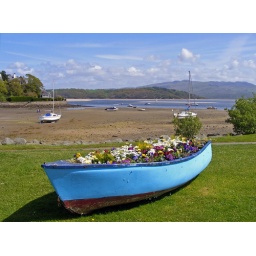
No longer seaworthy, a small boat now functions as a flower trough in Porthmadog, Wales